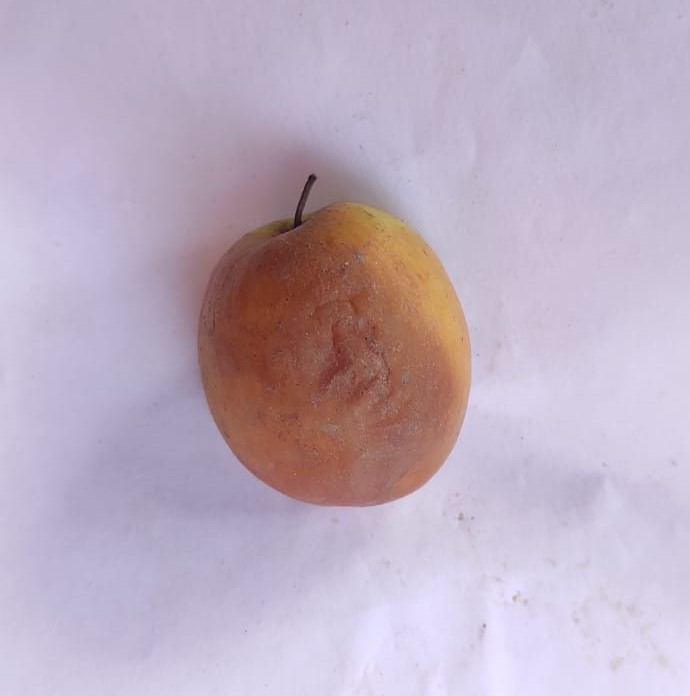
Fruit: jujube
Condition: rotten